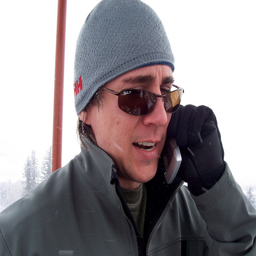
A man in a jacket, hat and gloves talks on a cell phone.
A man with sunglasses and a blue beanie talking on a cell phone.
A man talking on a cell phone on a ski lift.
A person talking on his cellphone in the winter.
A man in a gray hat and sunglasses on a cell phone